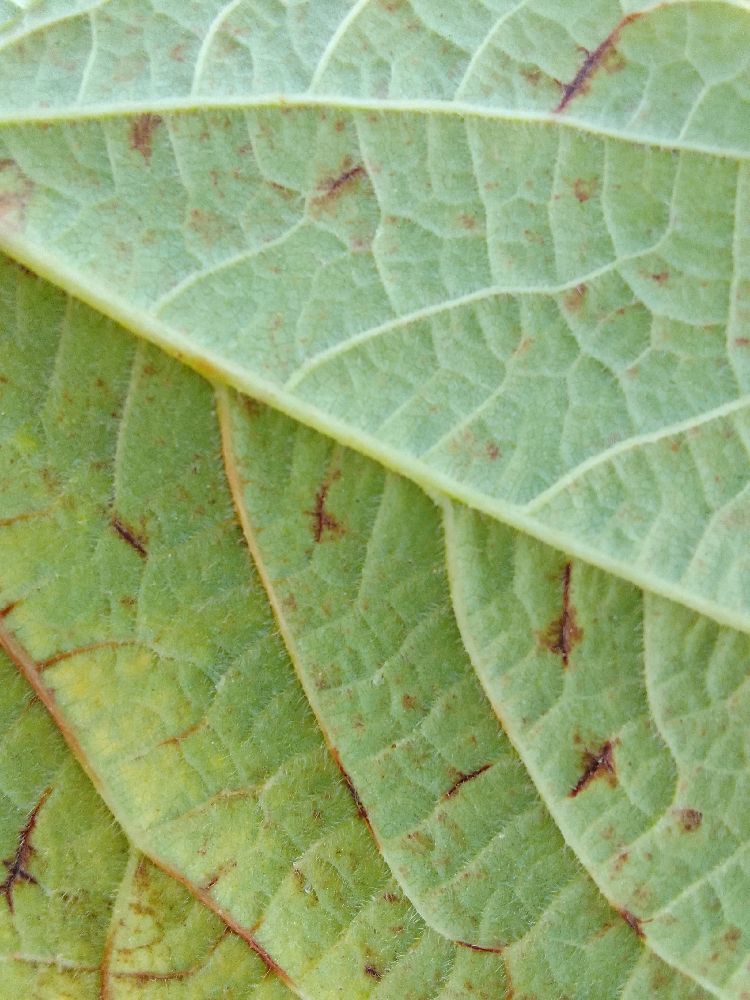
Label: anthracnose